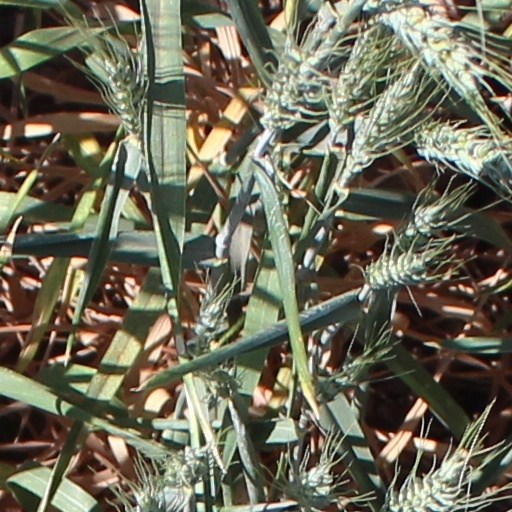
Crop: wheat